Edward Parsons (minister)

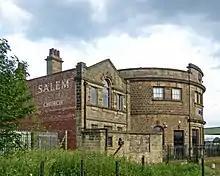
Salem Chapel, Leeds, 2014 photograph

From an Irish background, he was born in Stepney on 16 July 1762. Backed by Selina Hastings, Countess of Huntingdon, he became one of the early students of Trevecca College. On leaving the college he went to Tunbridge Wells to minister in Lady Huntingdon's Connexion, and then to Norwich, where his health failed under stress of work.